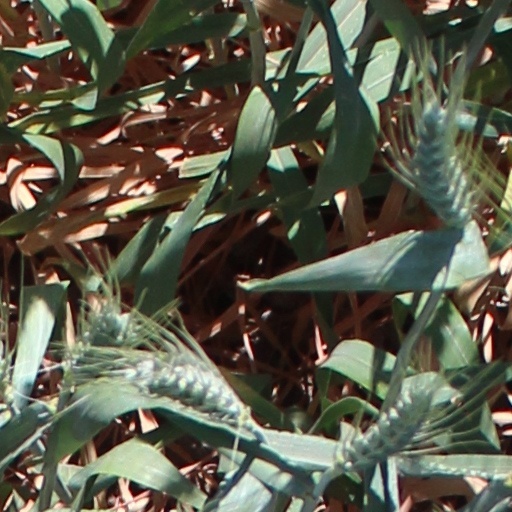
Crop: wheat